Millions More Movement

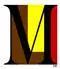
Millions More Movement logo

The Millions More Movement was launched by a broad coalition of African American leaders to mark the commemoration of the 10th Anniversary of the Million Man March. A mass march on Washington, DC, was held on October 15, 2005, to galvanize public support for the movement's goals. The march was open to men, women, and children and focused on creating lasting relationships between participating individuals, faith-based organizations, and community institutions. The movement only rallied a few thousand protesters and was seen as a disappointment.